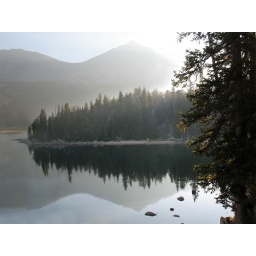
A composite, I couldn't get the lake and the mountains exposed well in a single photo